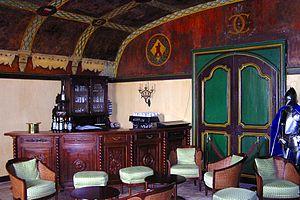
Montbras est une commune française située dans le département de la Meuse, en région Grand Est.